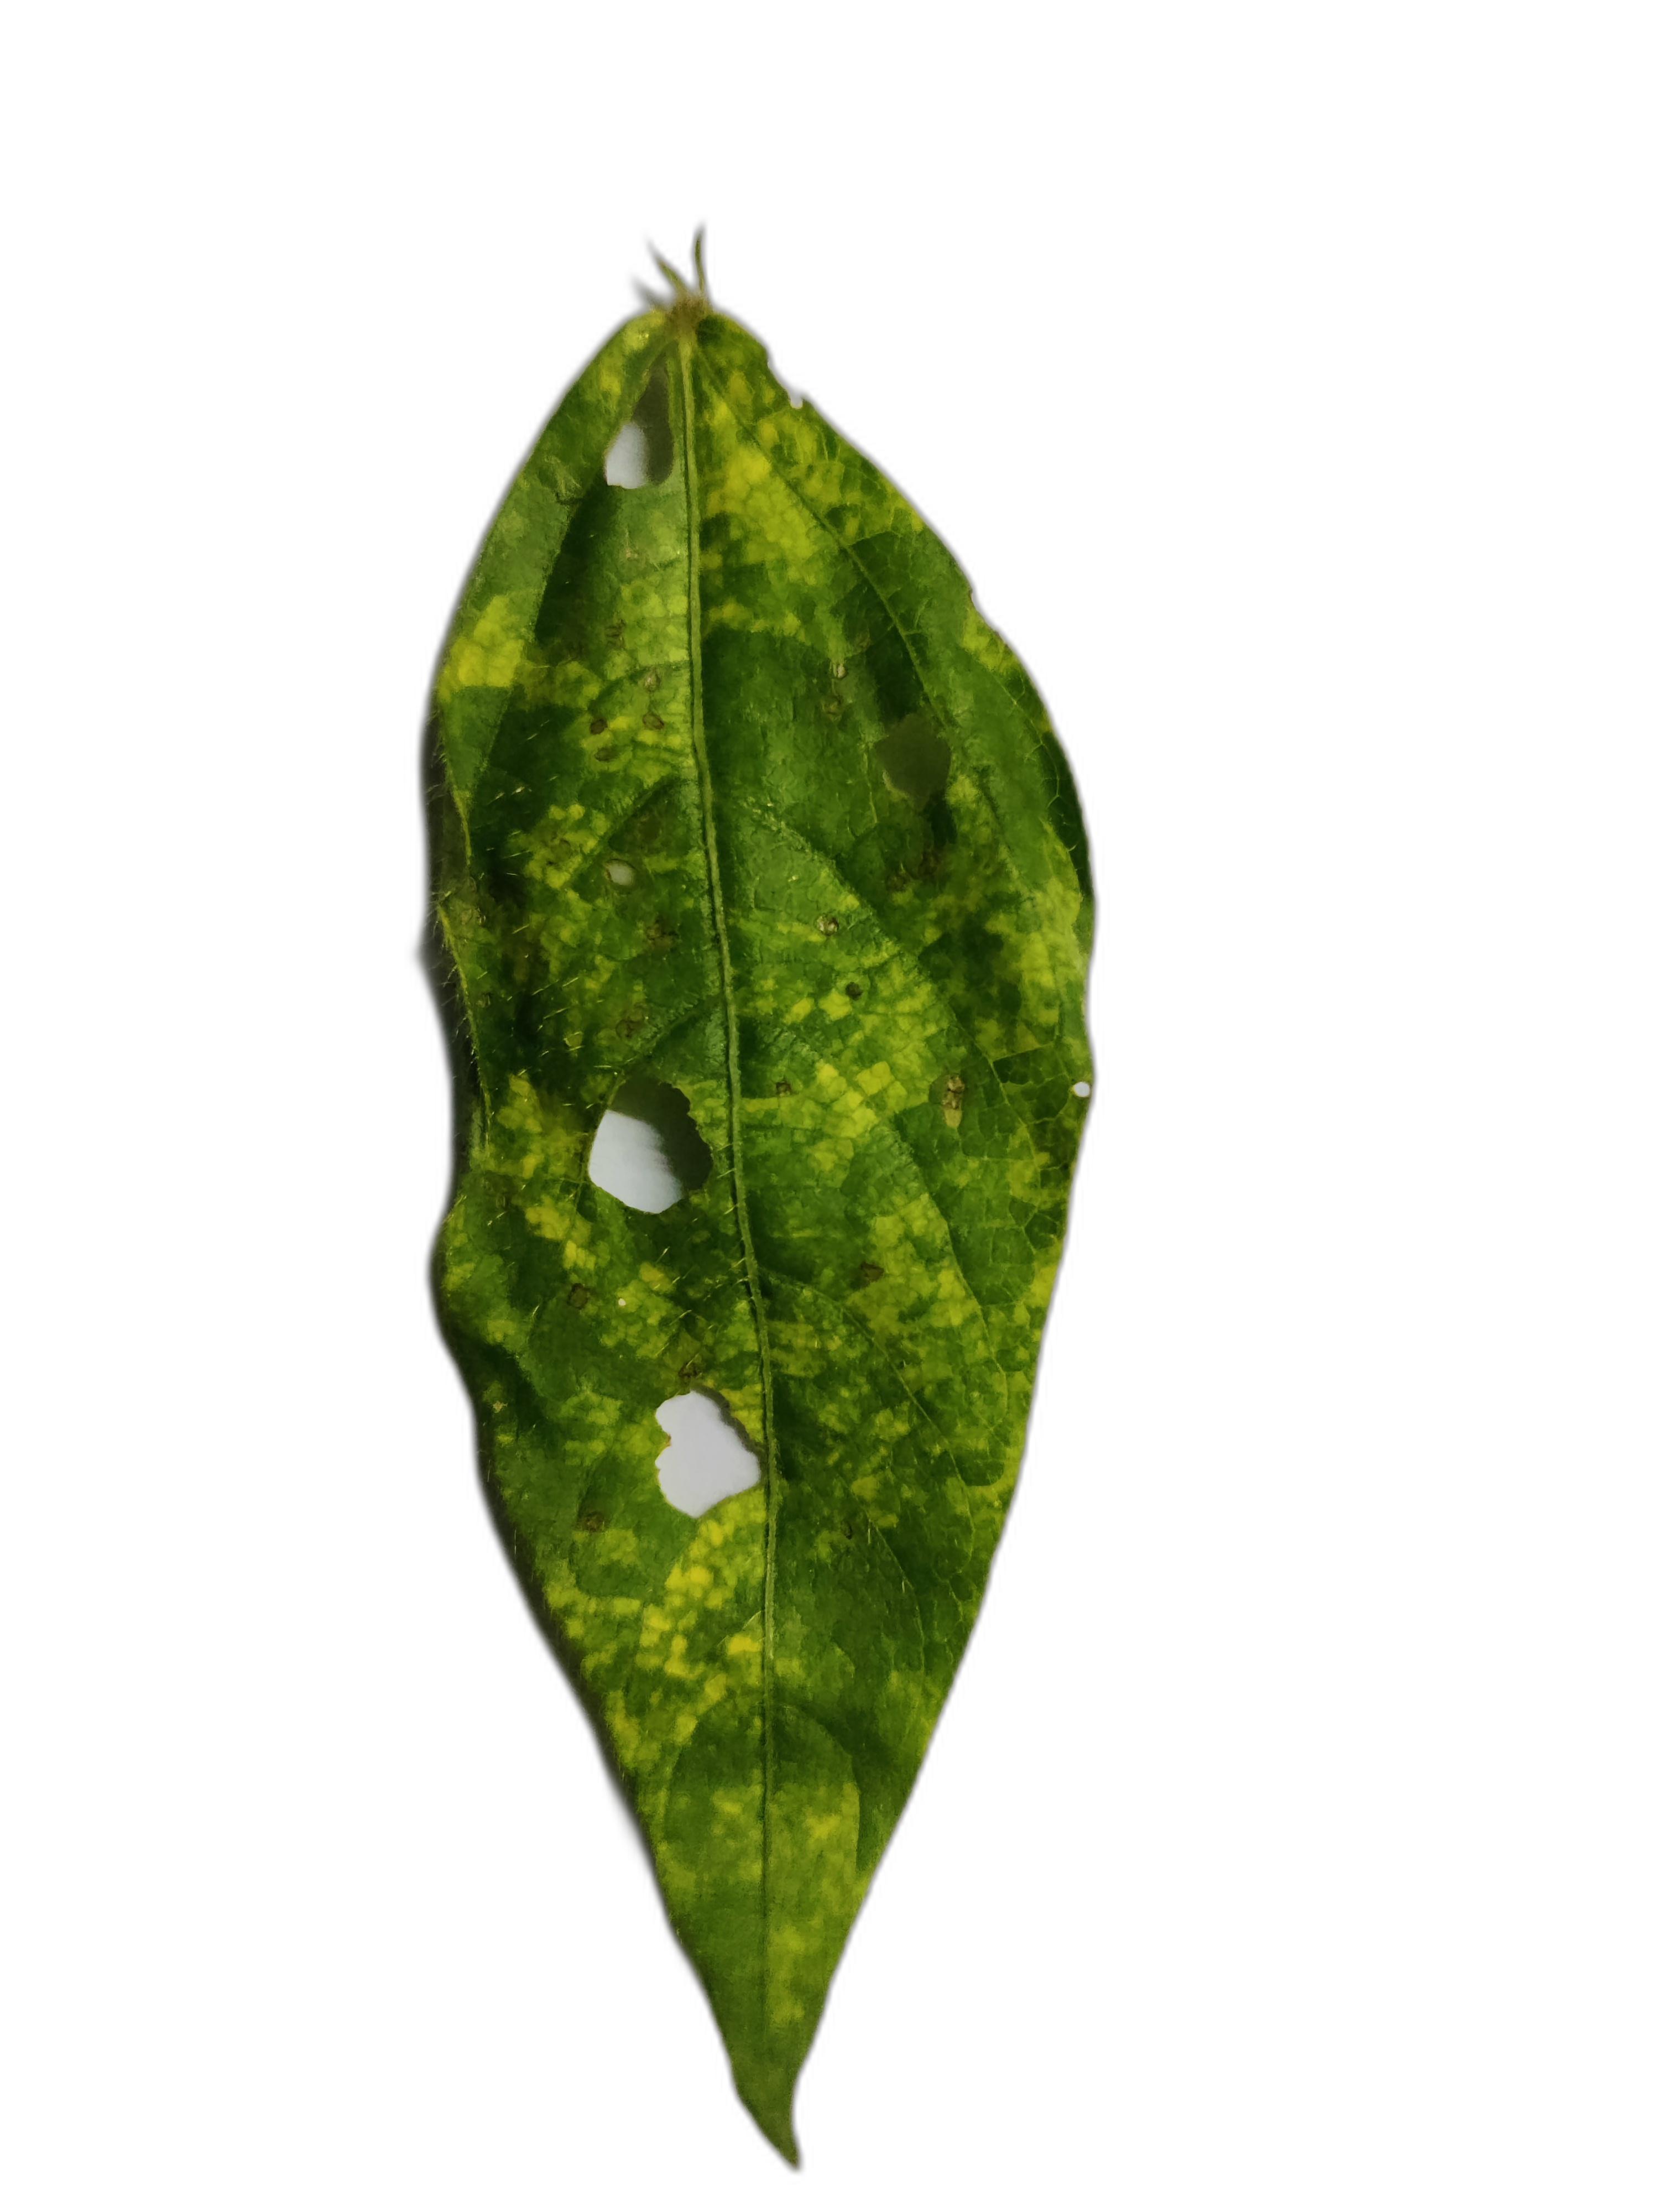
Label: Yellow Mosaic